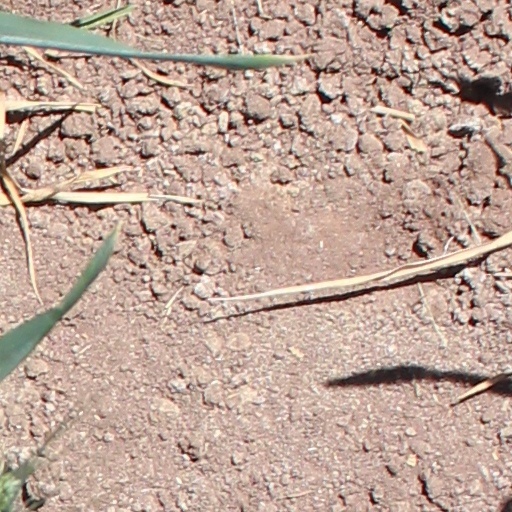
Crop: wheat